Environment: real
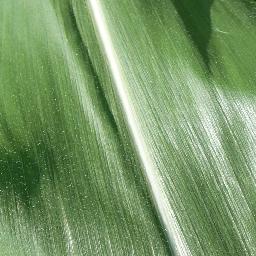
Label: healthy